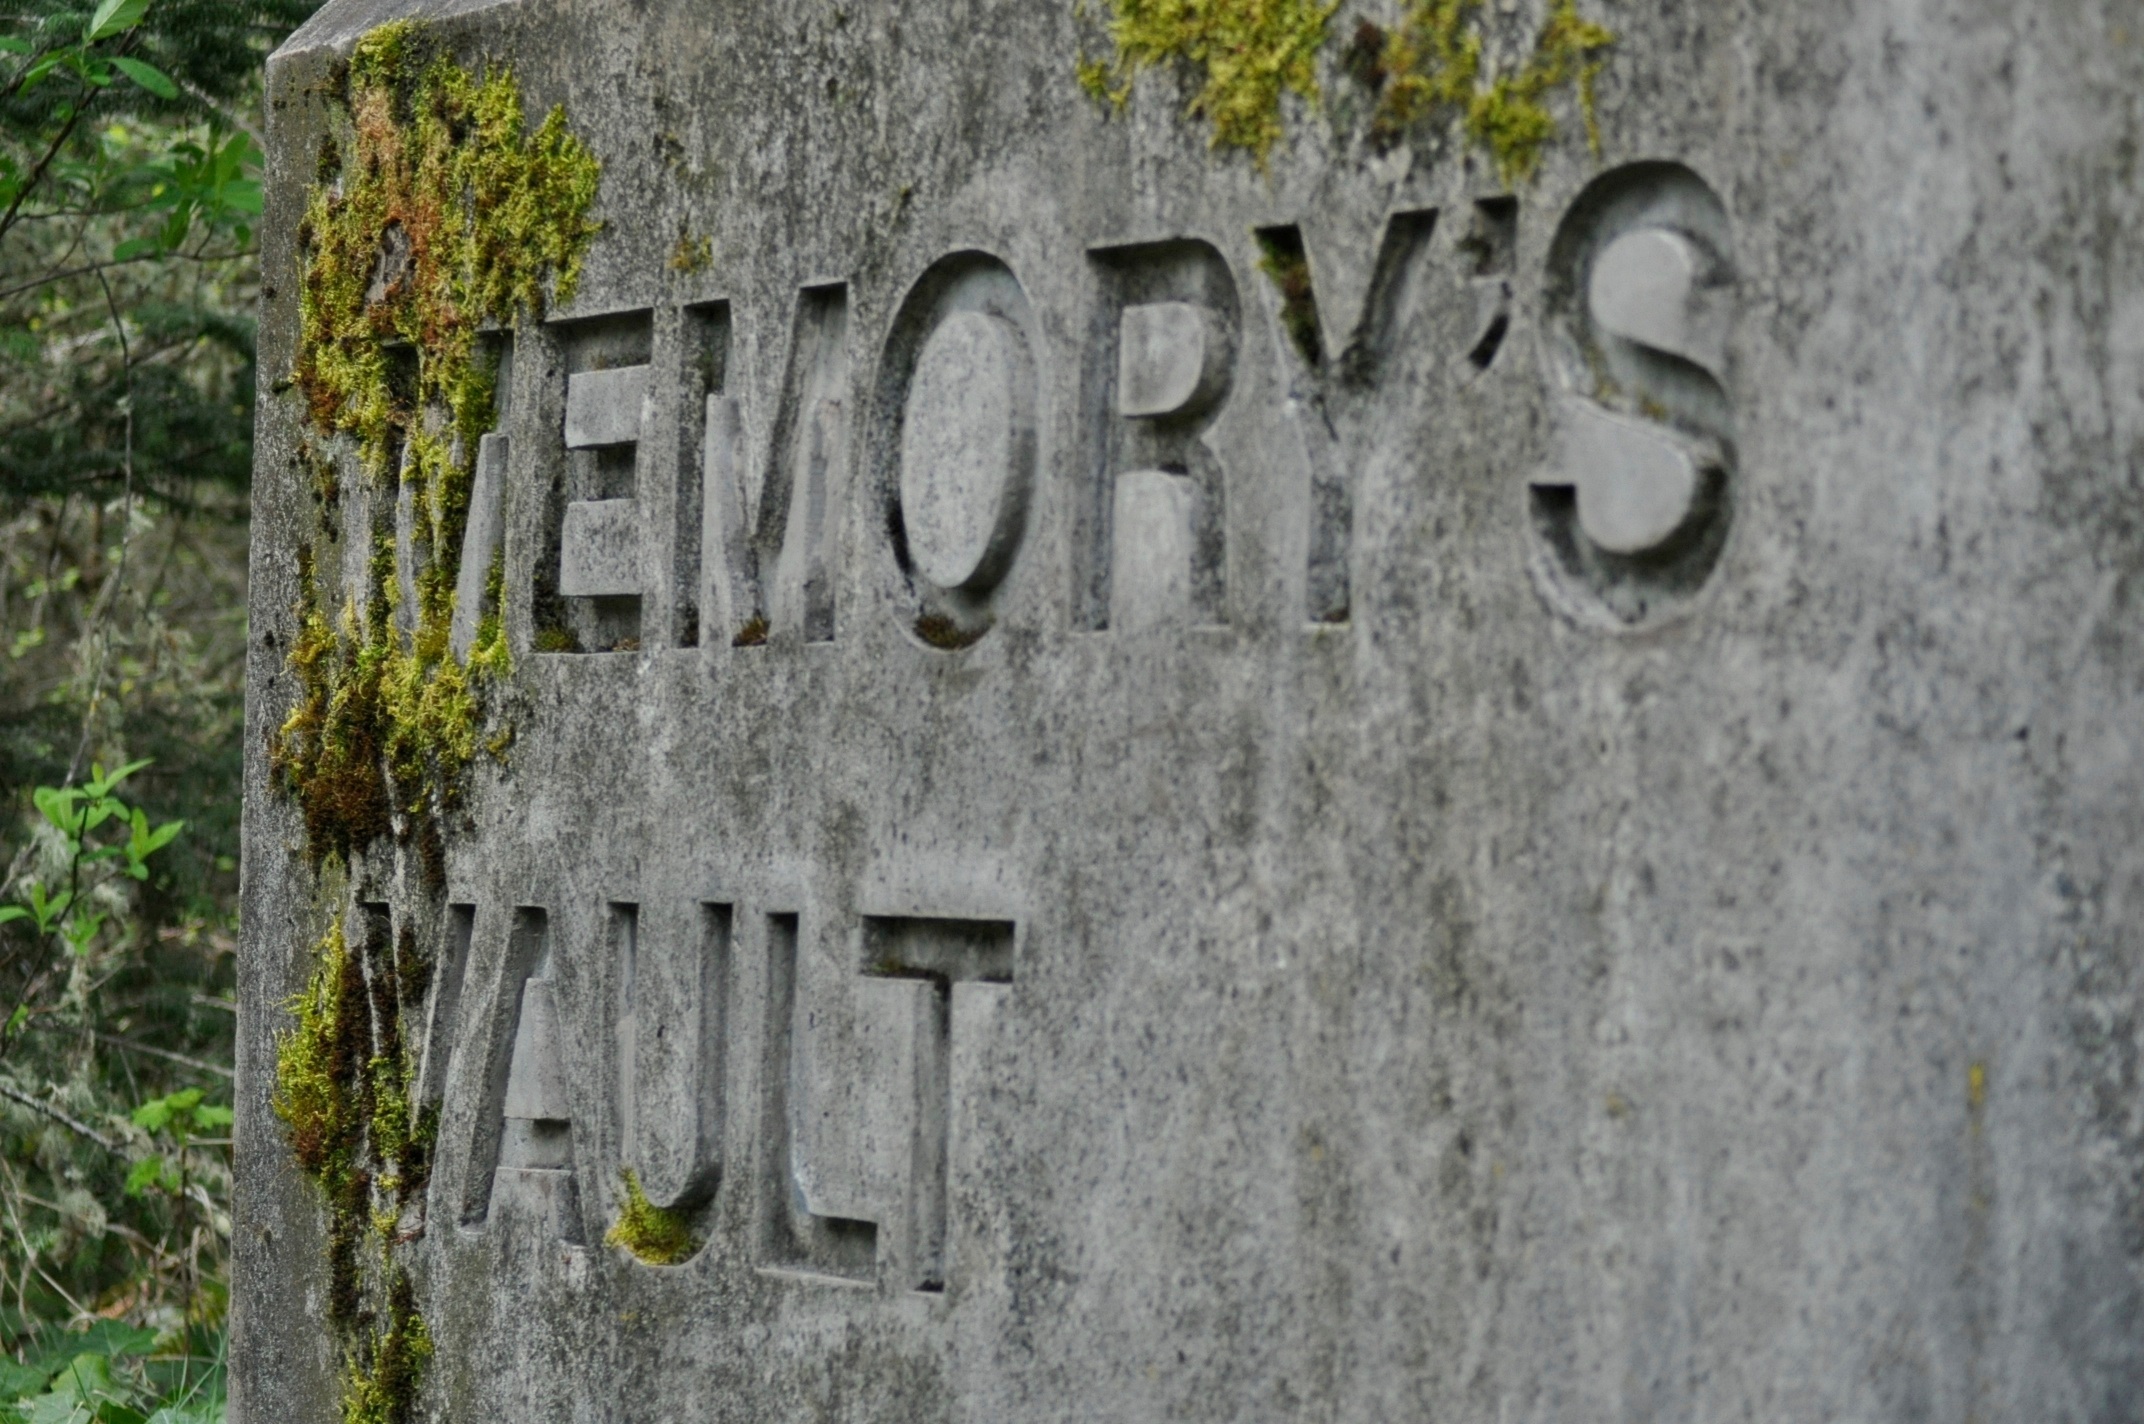
tree, grass, wall, font, grave, headstone